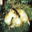
Label: deer